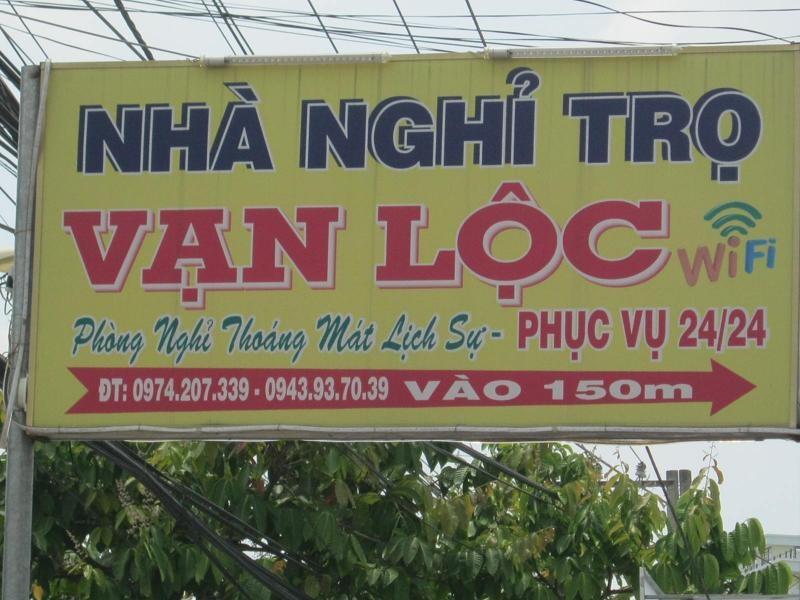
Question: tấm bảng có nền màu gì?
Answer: màu vàng